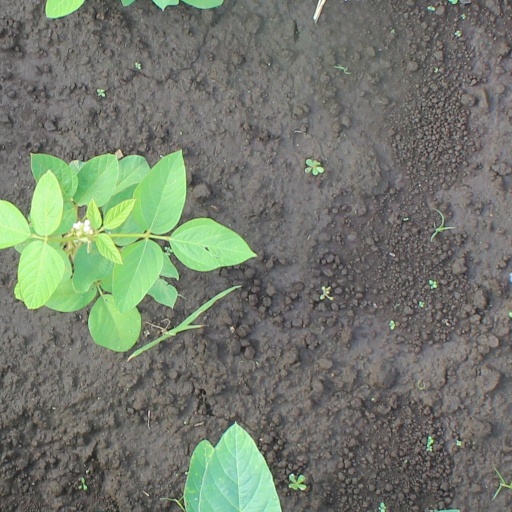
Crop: soybean